Doug Favell

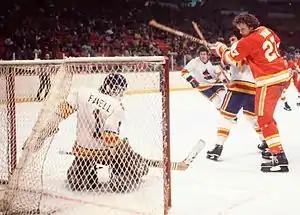
Favell playing for the Colorado Rockies against the Atlanta Flames in 1978

Favell, along with future Flyers' teammate Bernie Parent, played his junior hockey for the Niagara Falls Flyers in the OHA. After the club won the Memorial Cup in 1965, both goalies began their professional careers in the Boston Bruins organization, who held their rights. Over the next two seasons, Favell played in the Bruins' farm system.